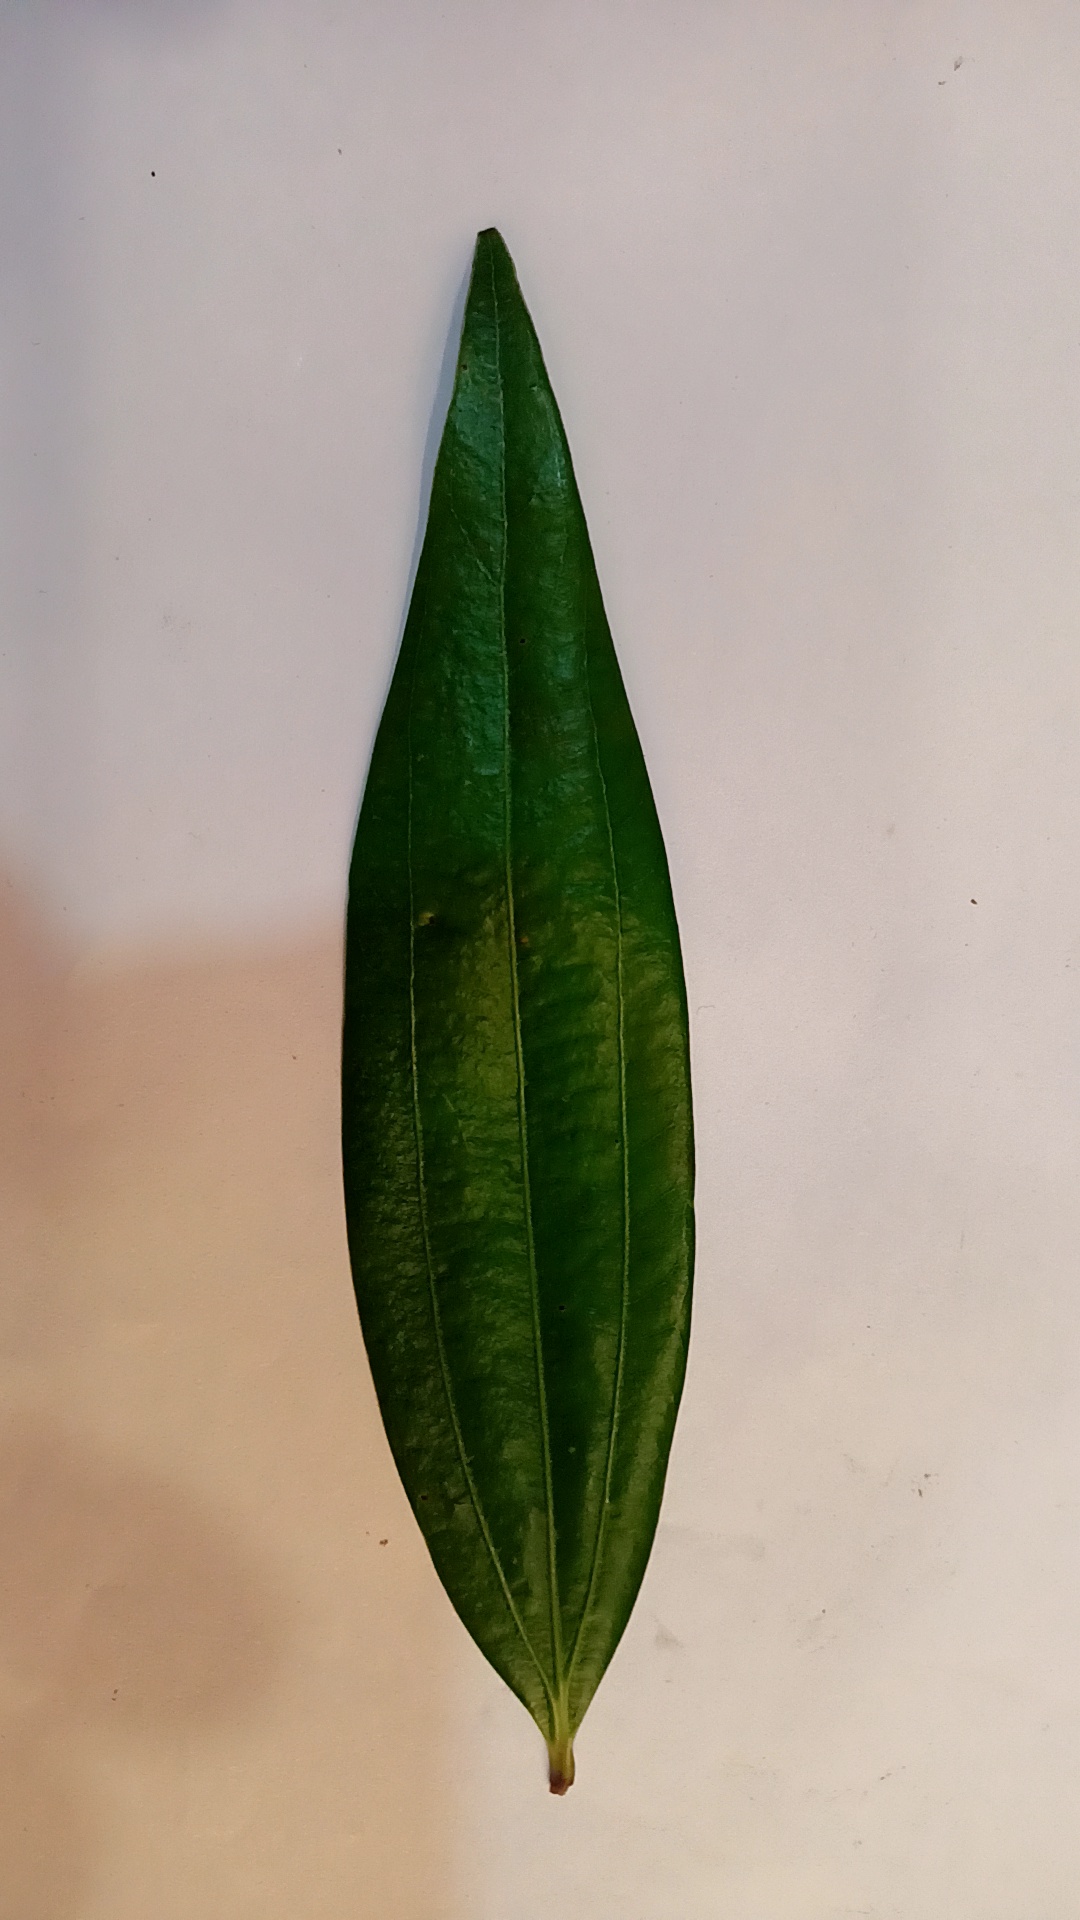
Label: Healthy